Break Up Club

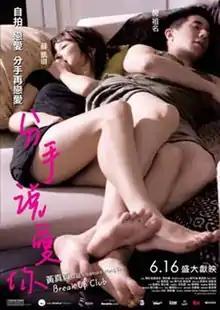

Break Up Club is a 2010 Hong Kong romance film starring Jaycee Chan and Fiona Sit. This film revolves around a website that allows users to win back lost loves, so long as they agree to break up another happy couple.